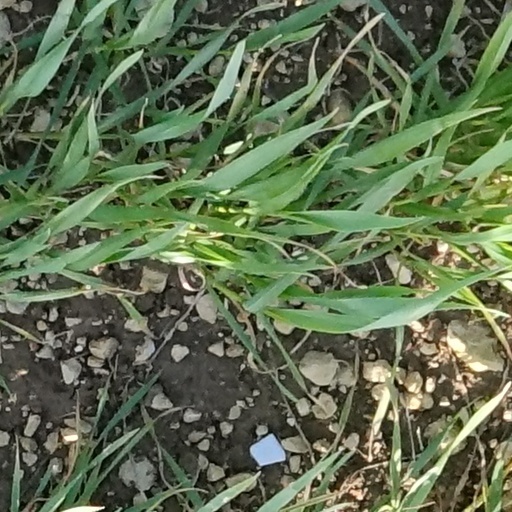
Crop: wheat